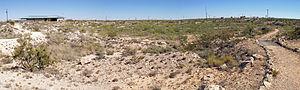
Le cratère d'Odessa est un cratère d'impact situé dans le Comté d'Ector au Texas, au sud-ouest de la ville d'Odessa.